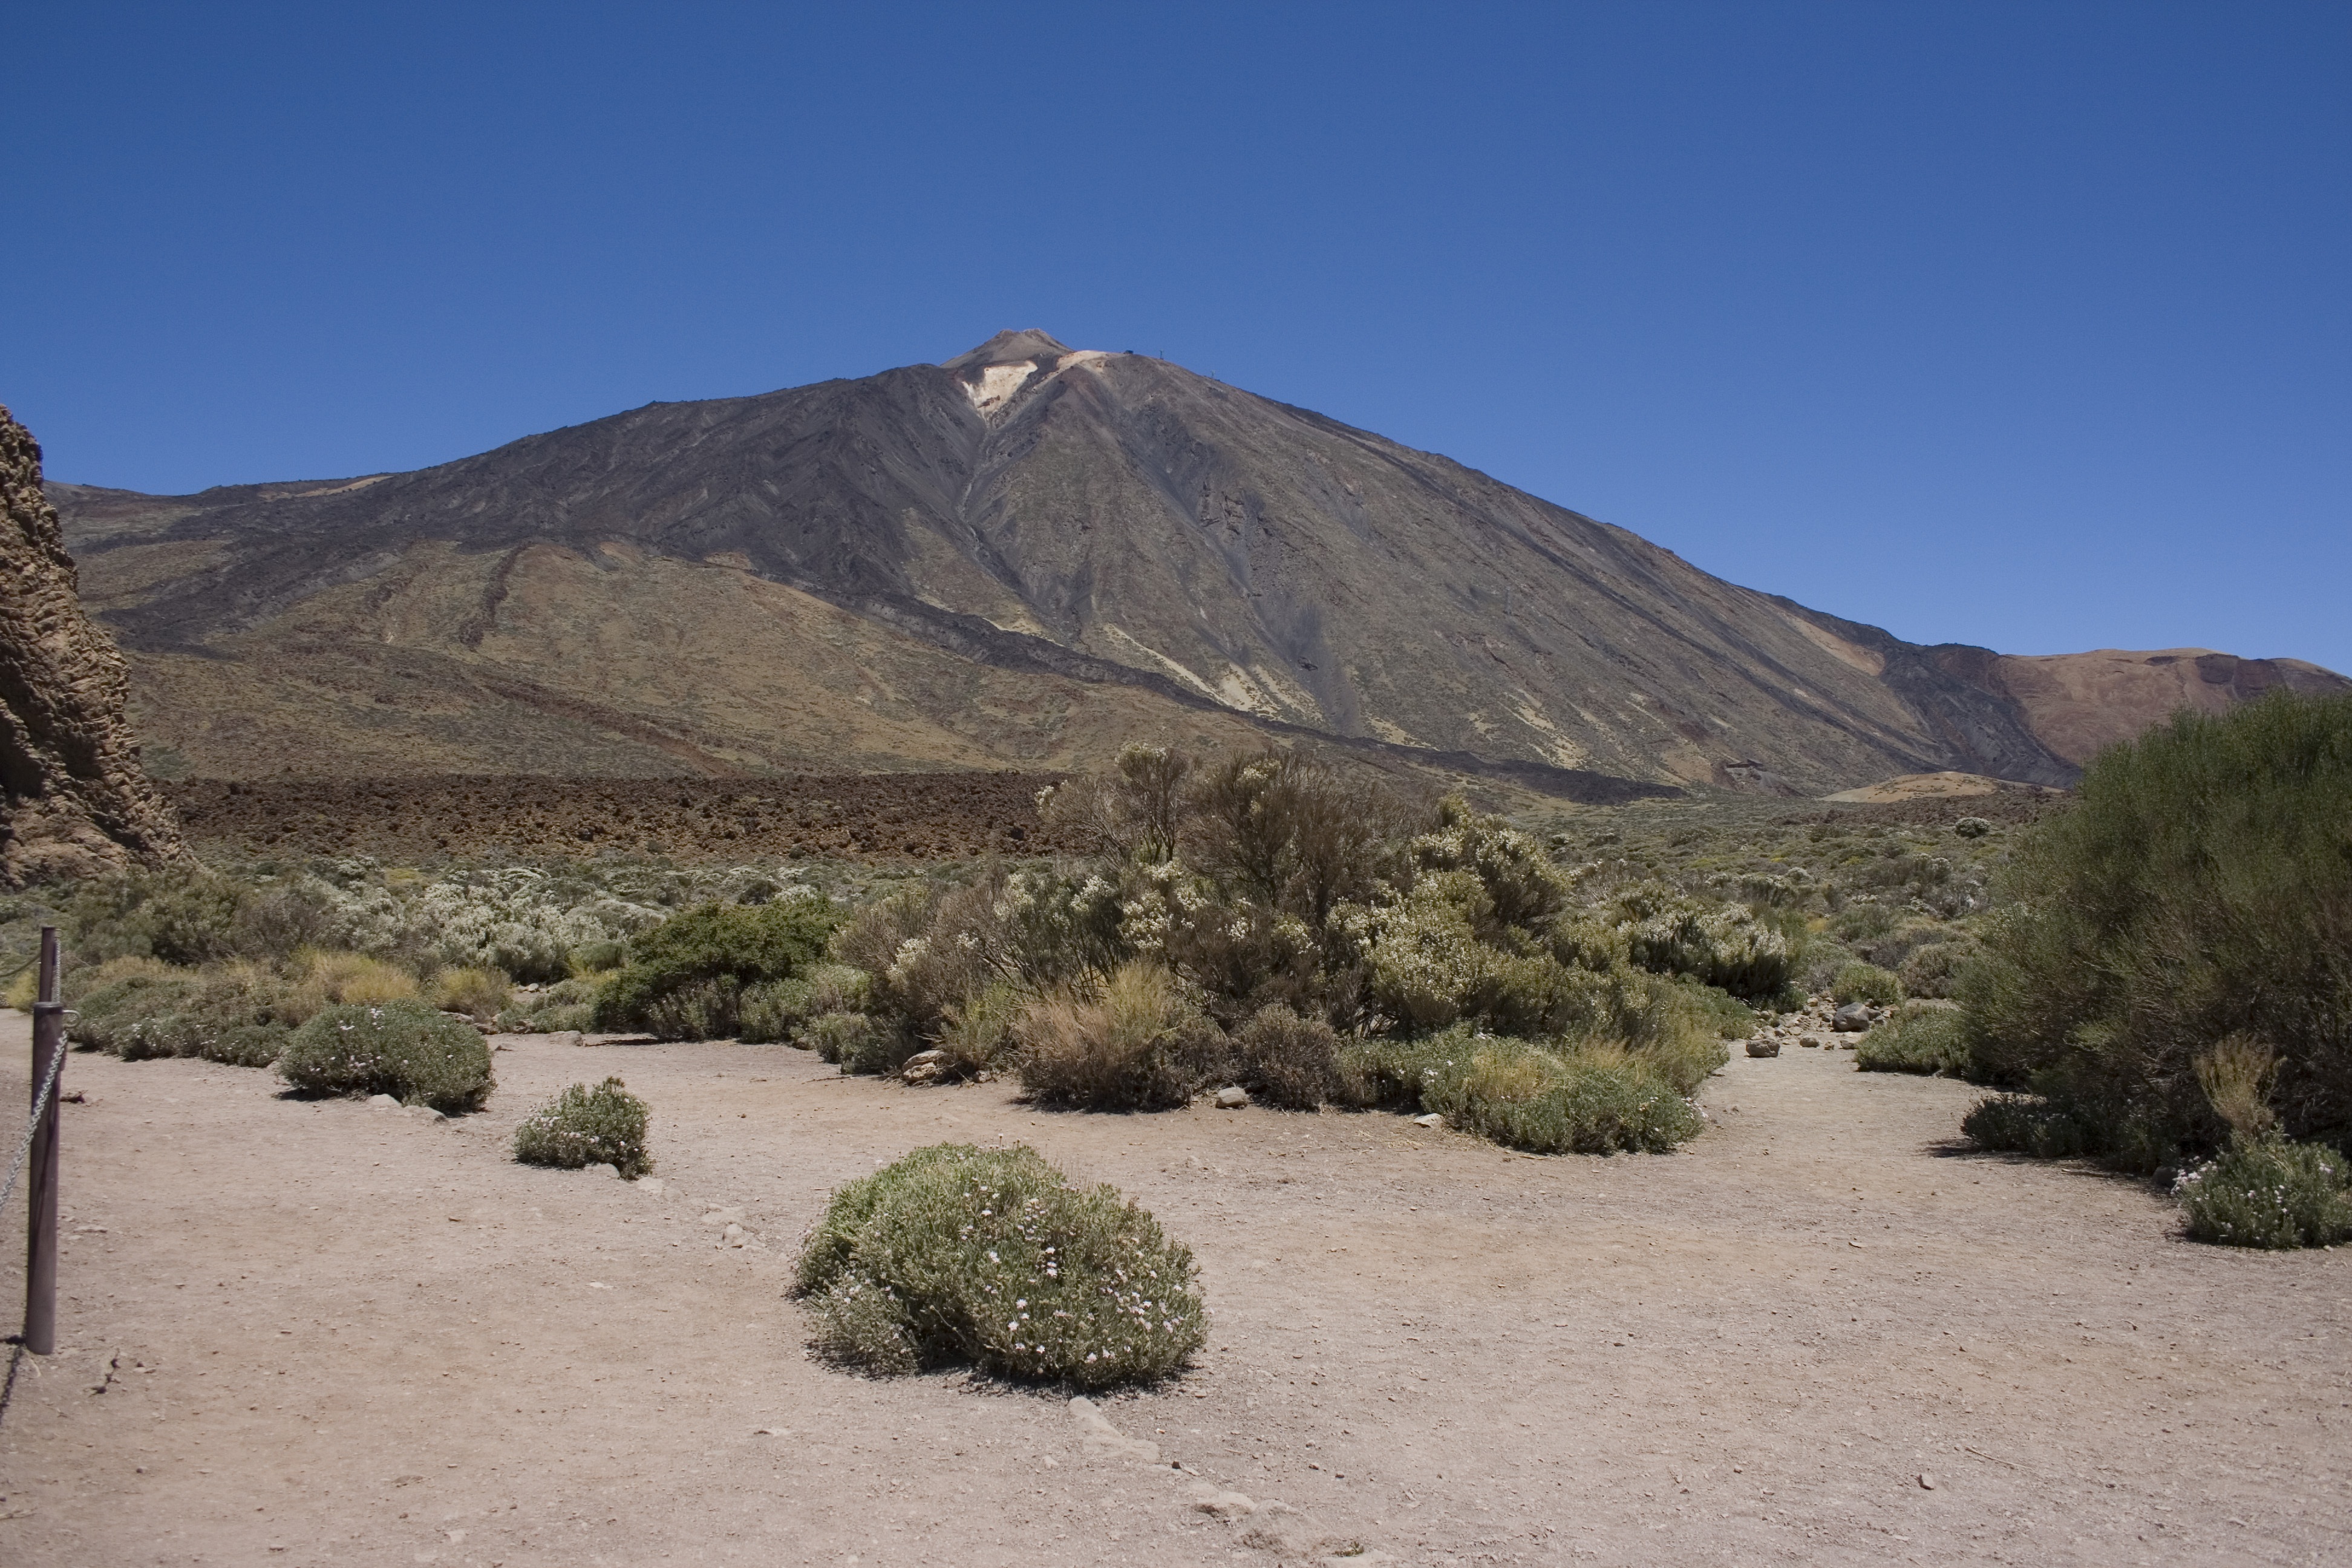
landscape, rock, wilderness, mountain, trail, hill, desert, lake, valley, volcano, soil, ridge, geology, badlands, plateau, tenerife, fell, ecosystem, wadi, teide, landform, canarian, mount teide, natural environment, geographical feature, aeolian landform, mountainous landforms